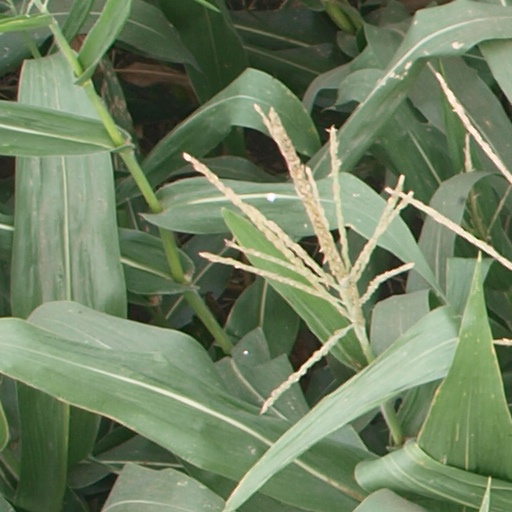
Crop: maize; corn